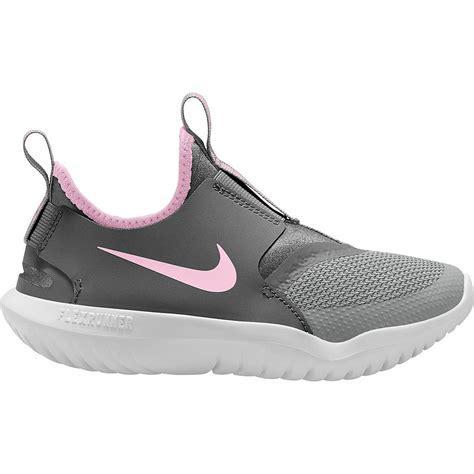
Brand: Nike
Model: Flex Runner 2